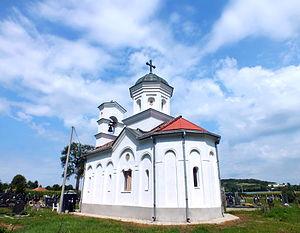
Divci est un village de Serbie situé sur le territoire de la Ville de Valjevo, district de Kolubara. Au recensement de 2011, il comptait 629 habitants.